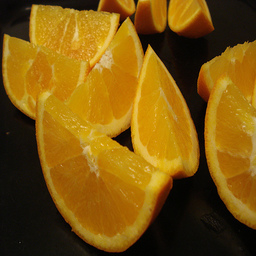
Label: peels